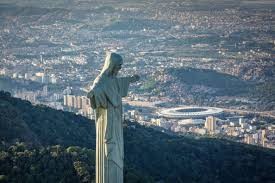
Landmark: Christ the Reedemer